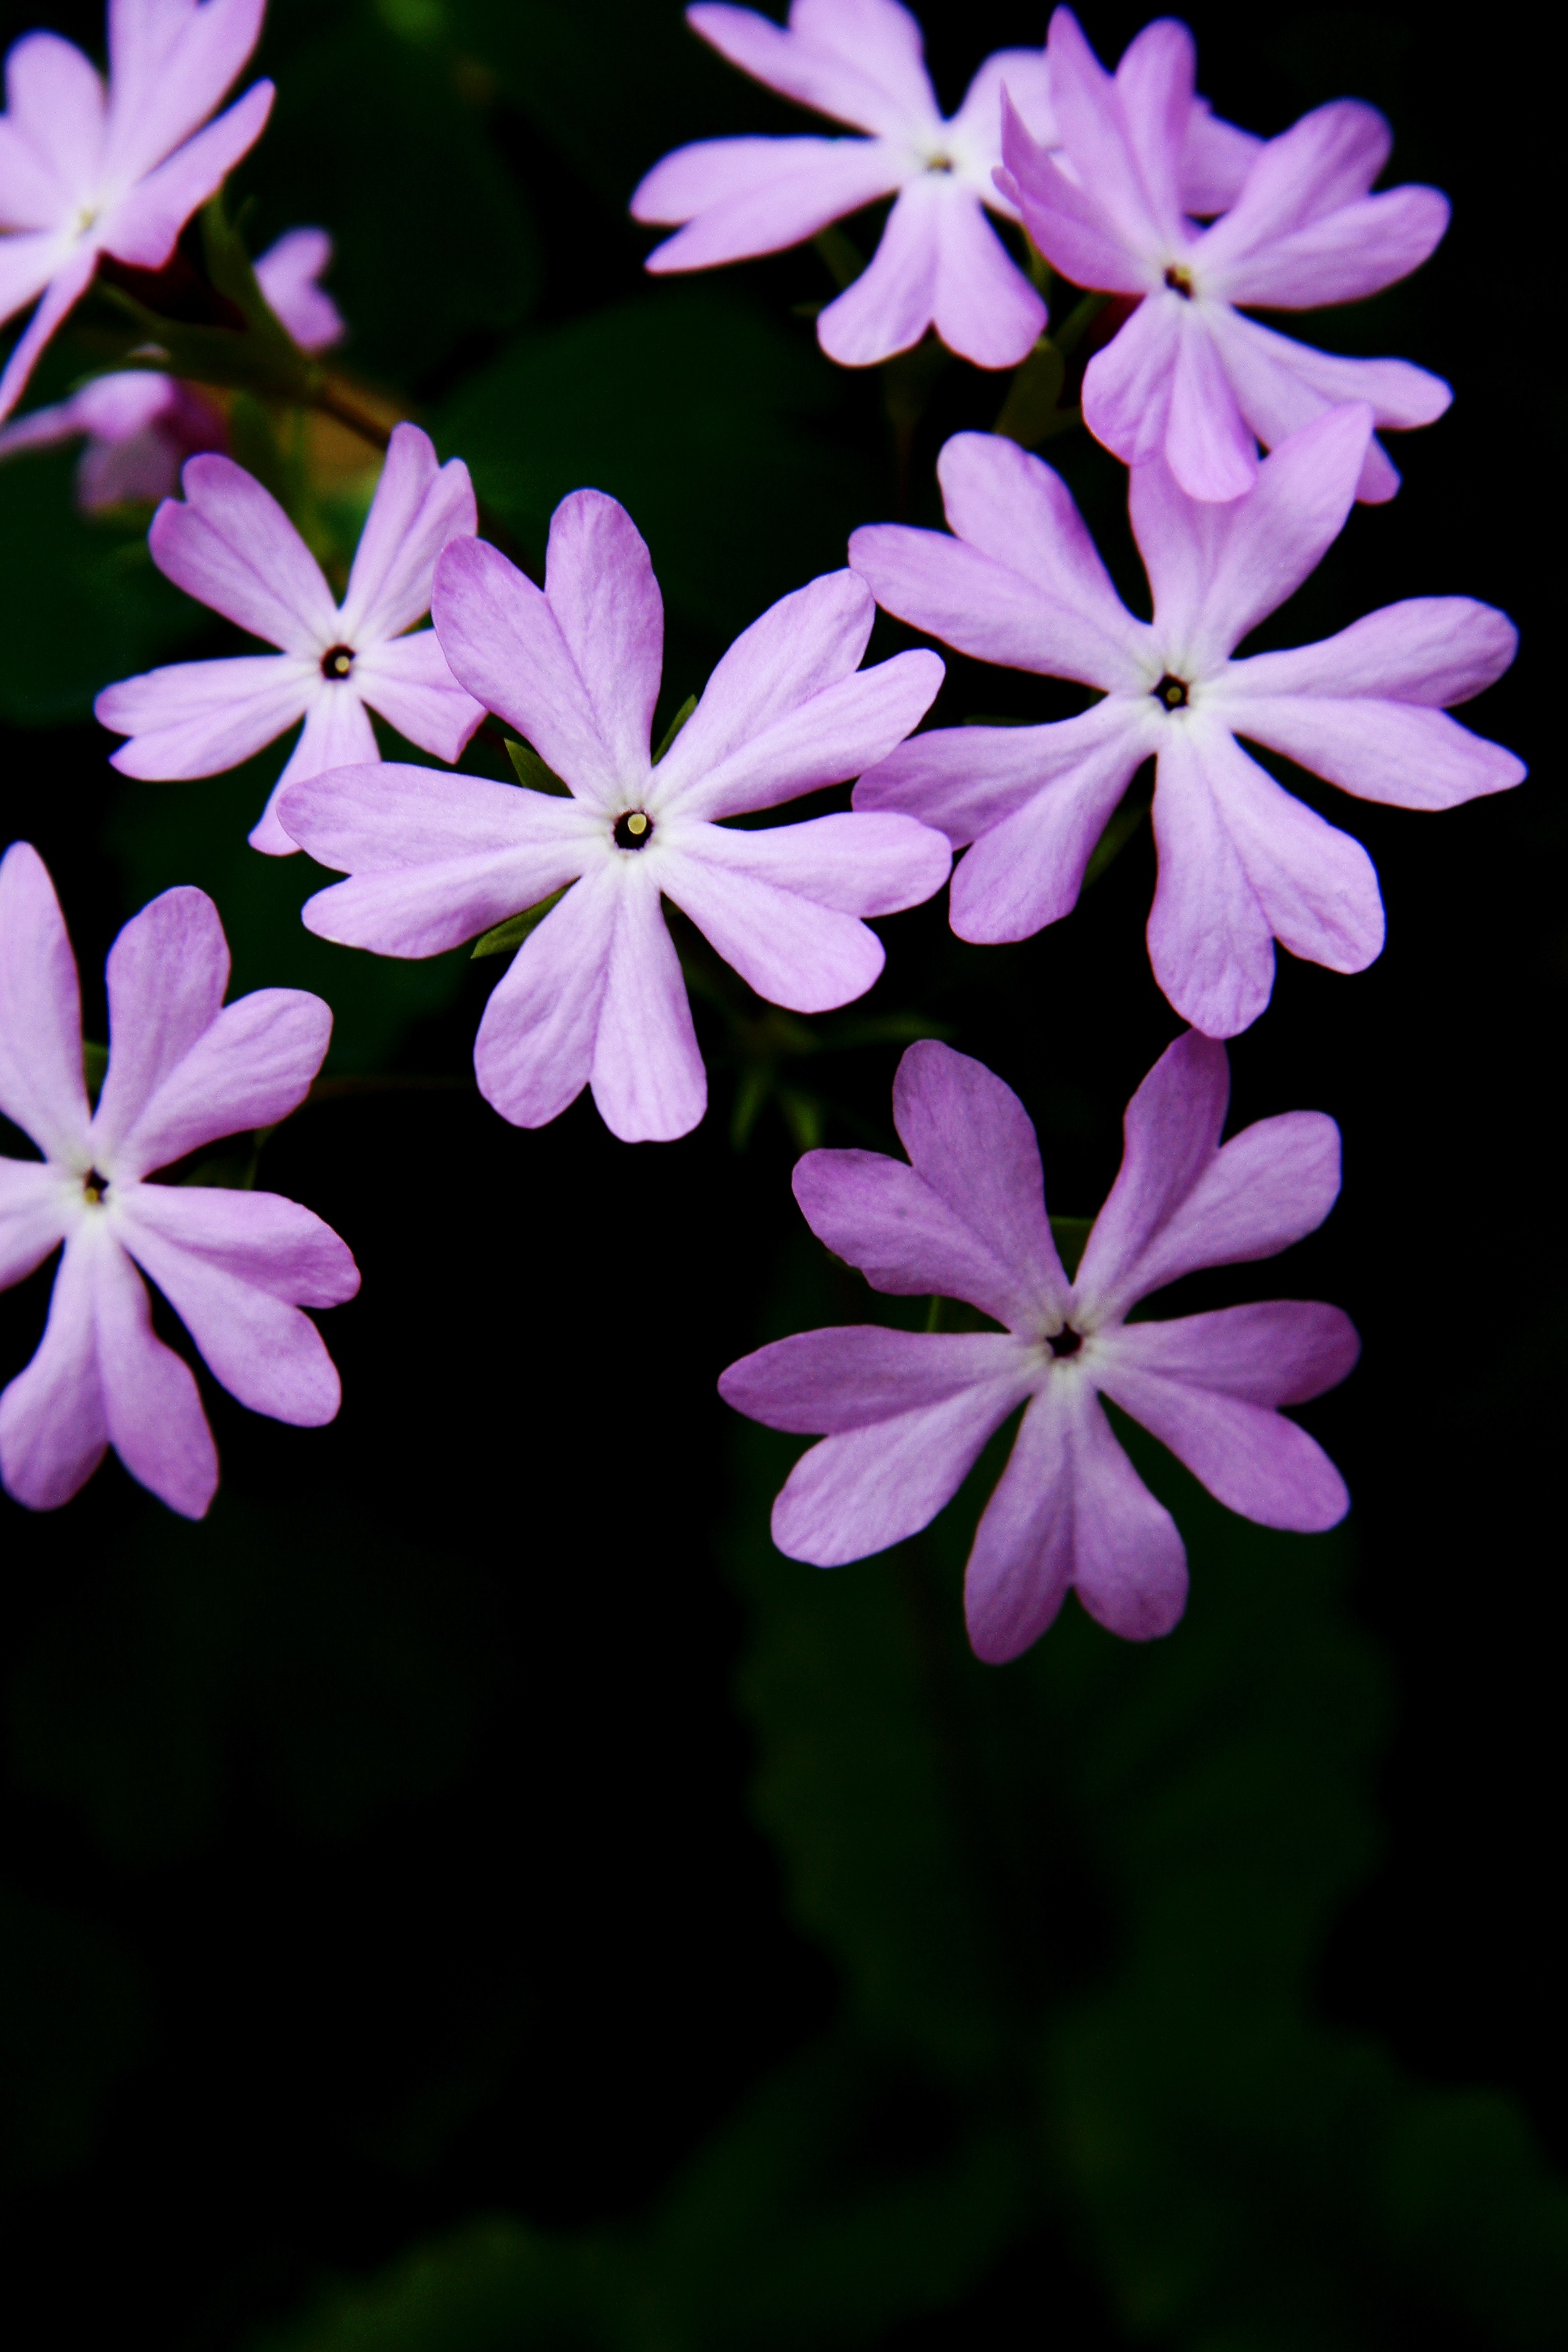
nature, blossom, plant, flower, petal, botany, pink, flora, plants, wildflower, flowers, macro photography, tabitha, flowering plant, annual plant, land plant